Andrée Land (Svalbard)

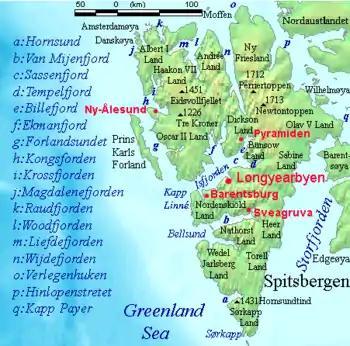
Andrée Land is a peninsula located at the northern side of Spitsbergen, between Wijdefjorden and Woodfjorden.

Andrée Land is the land area between Wijdefjorden and Woodfjorden on Spitsbergen, Svalbard in Arctic Norway. Limited in the south by a line from Woodfjorden through Vonbreen to Holtedahlfonna eastwards to the upper part of Abrahamsenbreen through Ruskbreen, Millarpasset, Lisbetbreen and Vestfjorddalen to Vestfjorden.